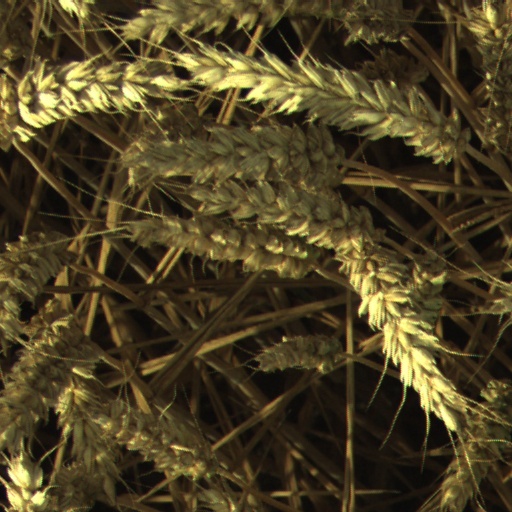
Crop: wheat